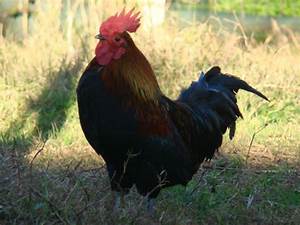
Label: gallina